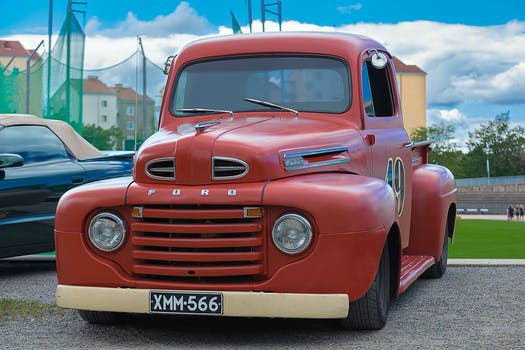
Label: No Watermark